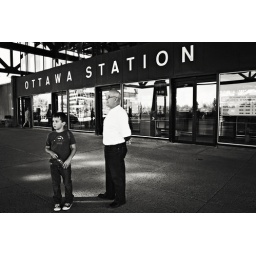
my boy and my dad @ the train station in Ottawa. waiting for my cousin to pick us up.